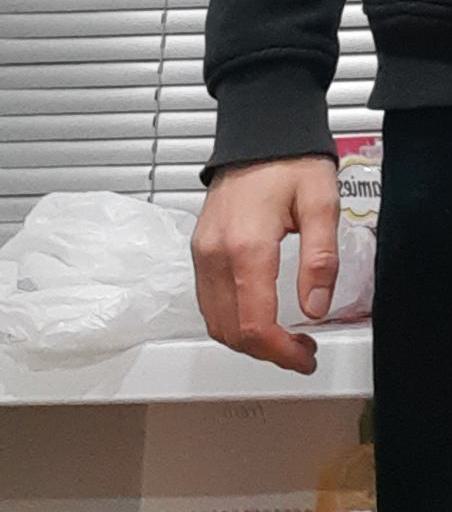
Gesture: no_gesture